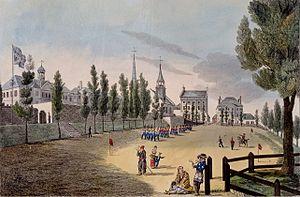
Le Champ-de-Mars est un espace vert de Montréal.